West End station (MARTA)

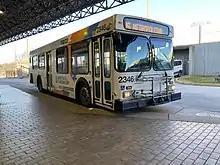
MARTA 95 Bus at West End Station to Hapeville

The station is served by the following MARTA bus routes: